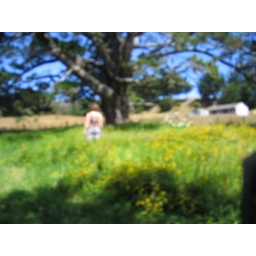
tiger in the grass